Question: Please indicate a possible affordance area of golf_clubs that can be used for holding
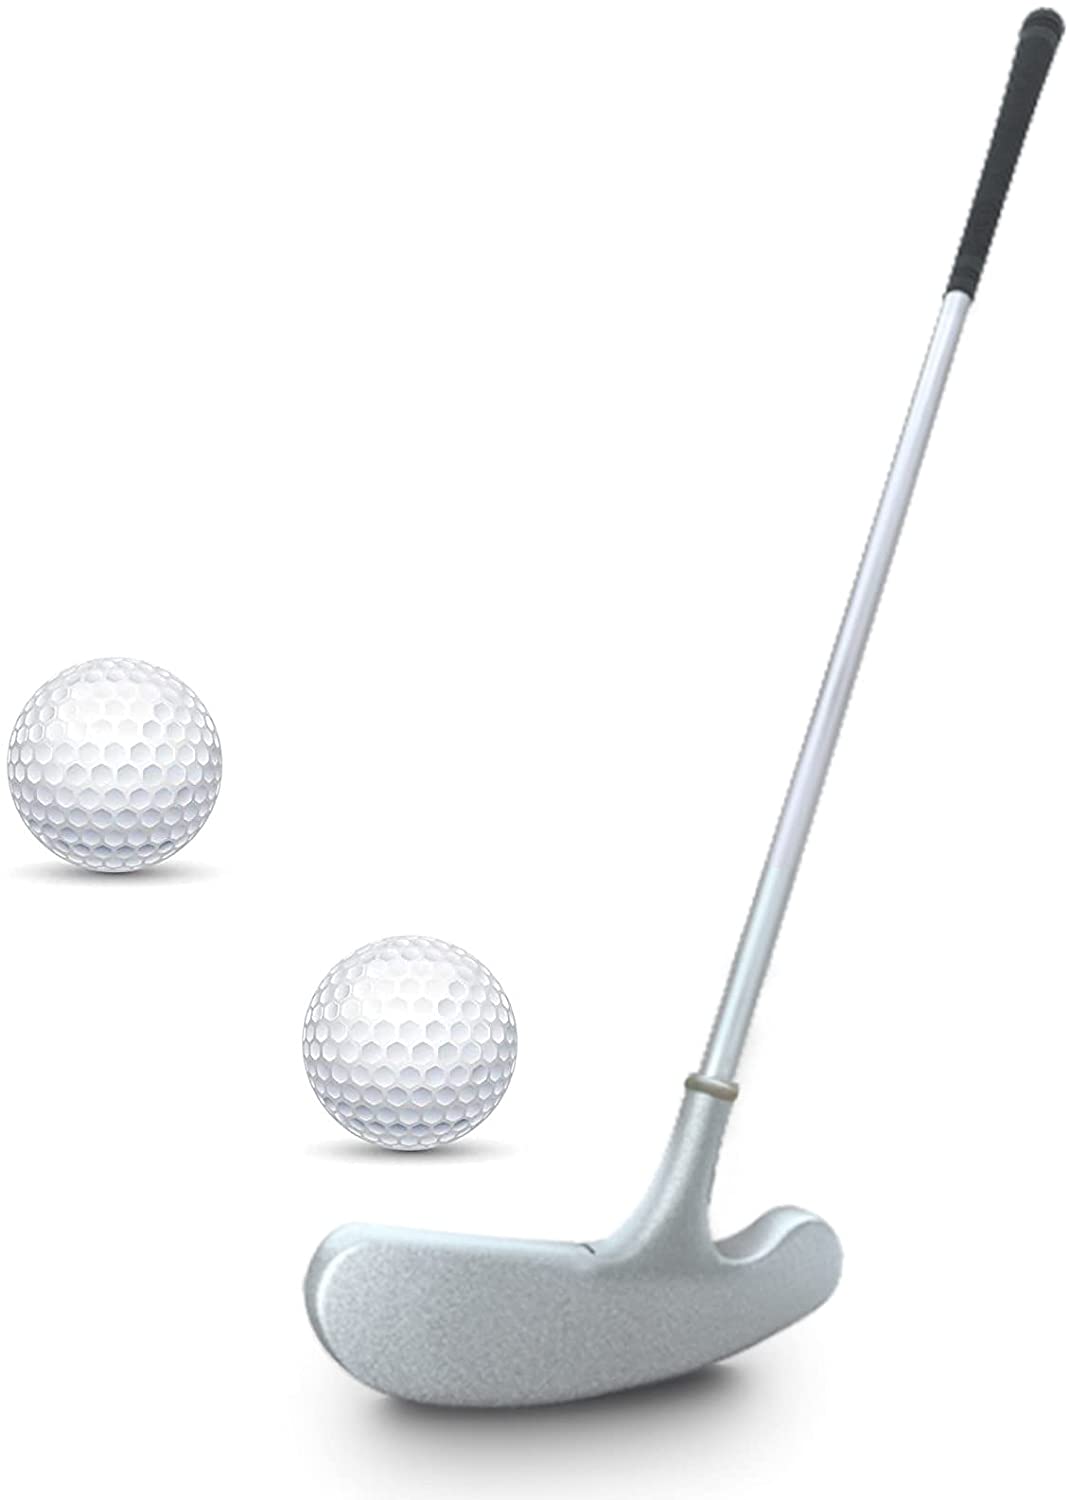
Answer: [896.446, 6.777, 1063.614, 458.584]